Zombie

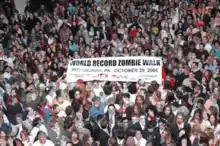
A zombie walk in Pittsburgh

The zombie also appears as a metaphor in protest songs, symbolizing mindless adherence to authority, particularly that of law enforcement and the armed forces. Well-known examples include Fela Kuti's 1976 album "Zombie" and the Cranberries' 1994 single "Zombie".